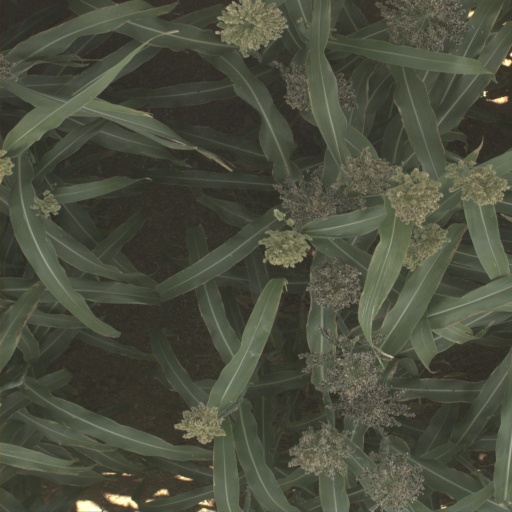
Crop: sorghum